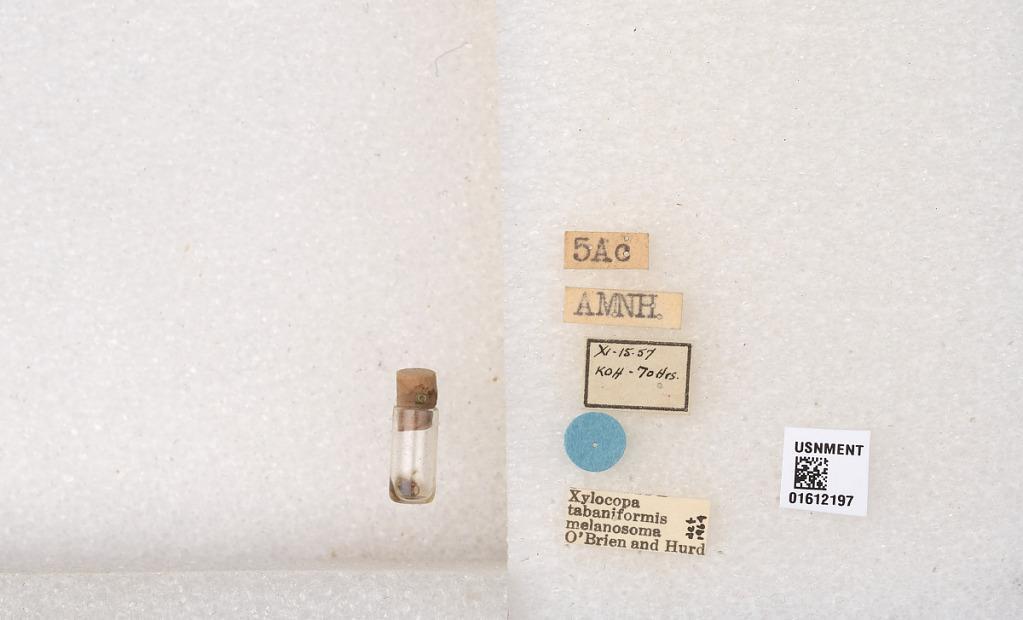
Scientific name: Xylocopa (Notoxylocopa) tabaniformis melanosoma O'Brien & Hurd
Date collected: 1957-11-15